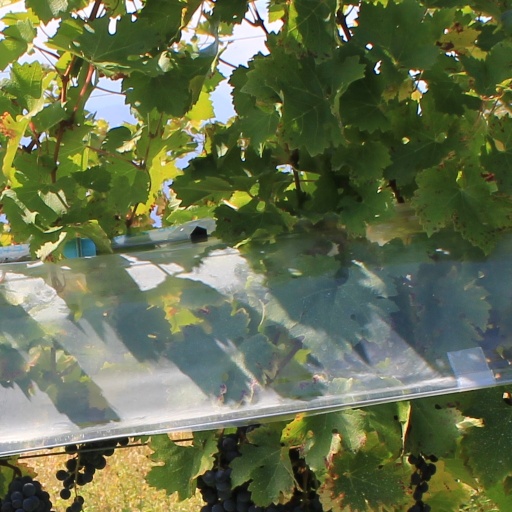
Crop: grape